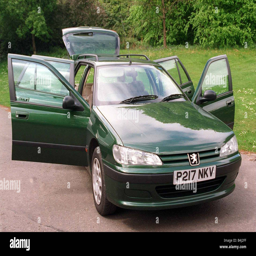
estate photographed all doors open green car